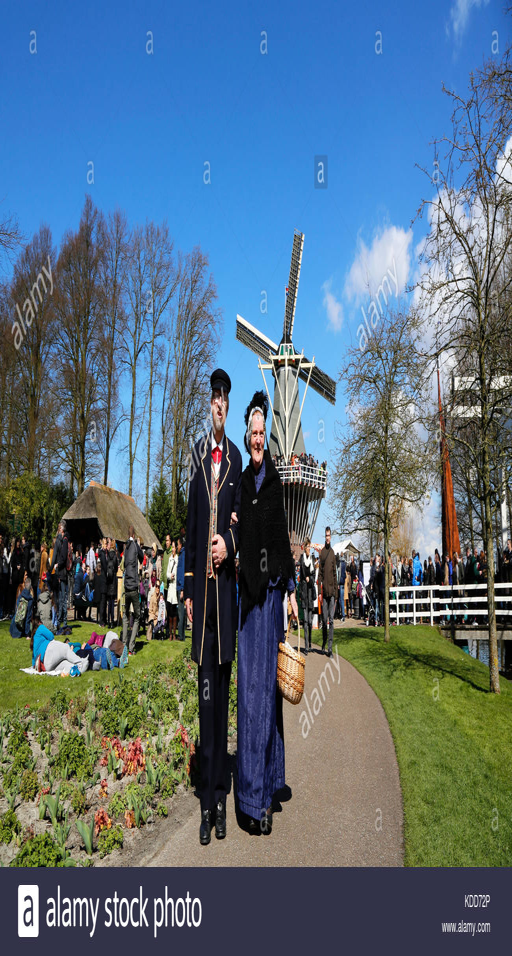
elderly people in traditional costumes posing for a photo in front of a windmill